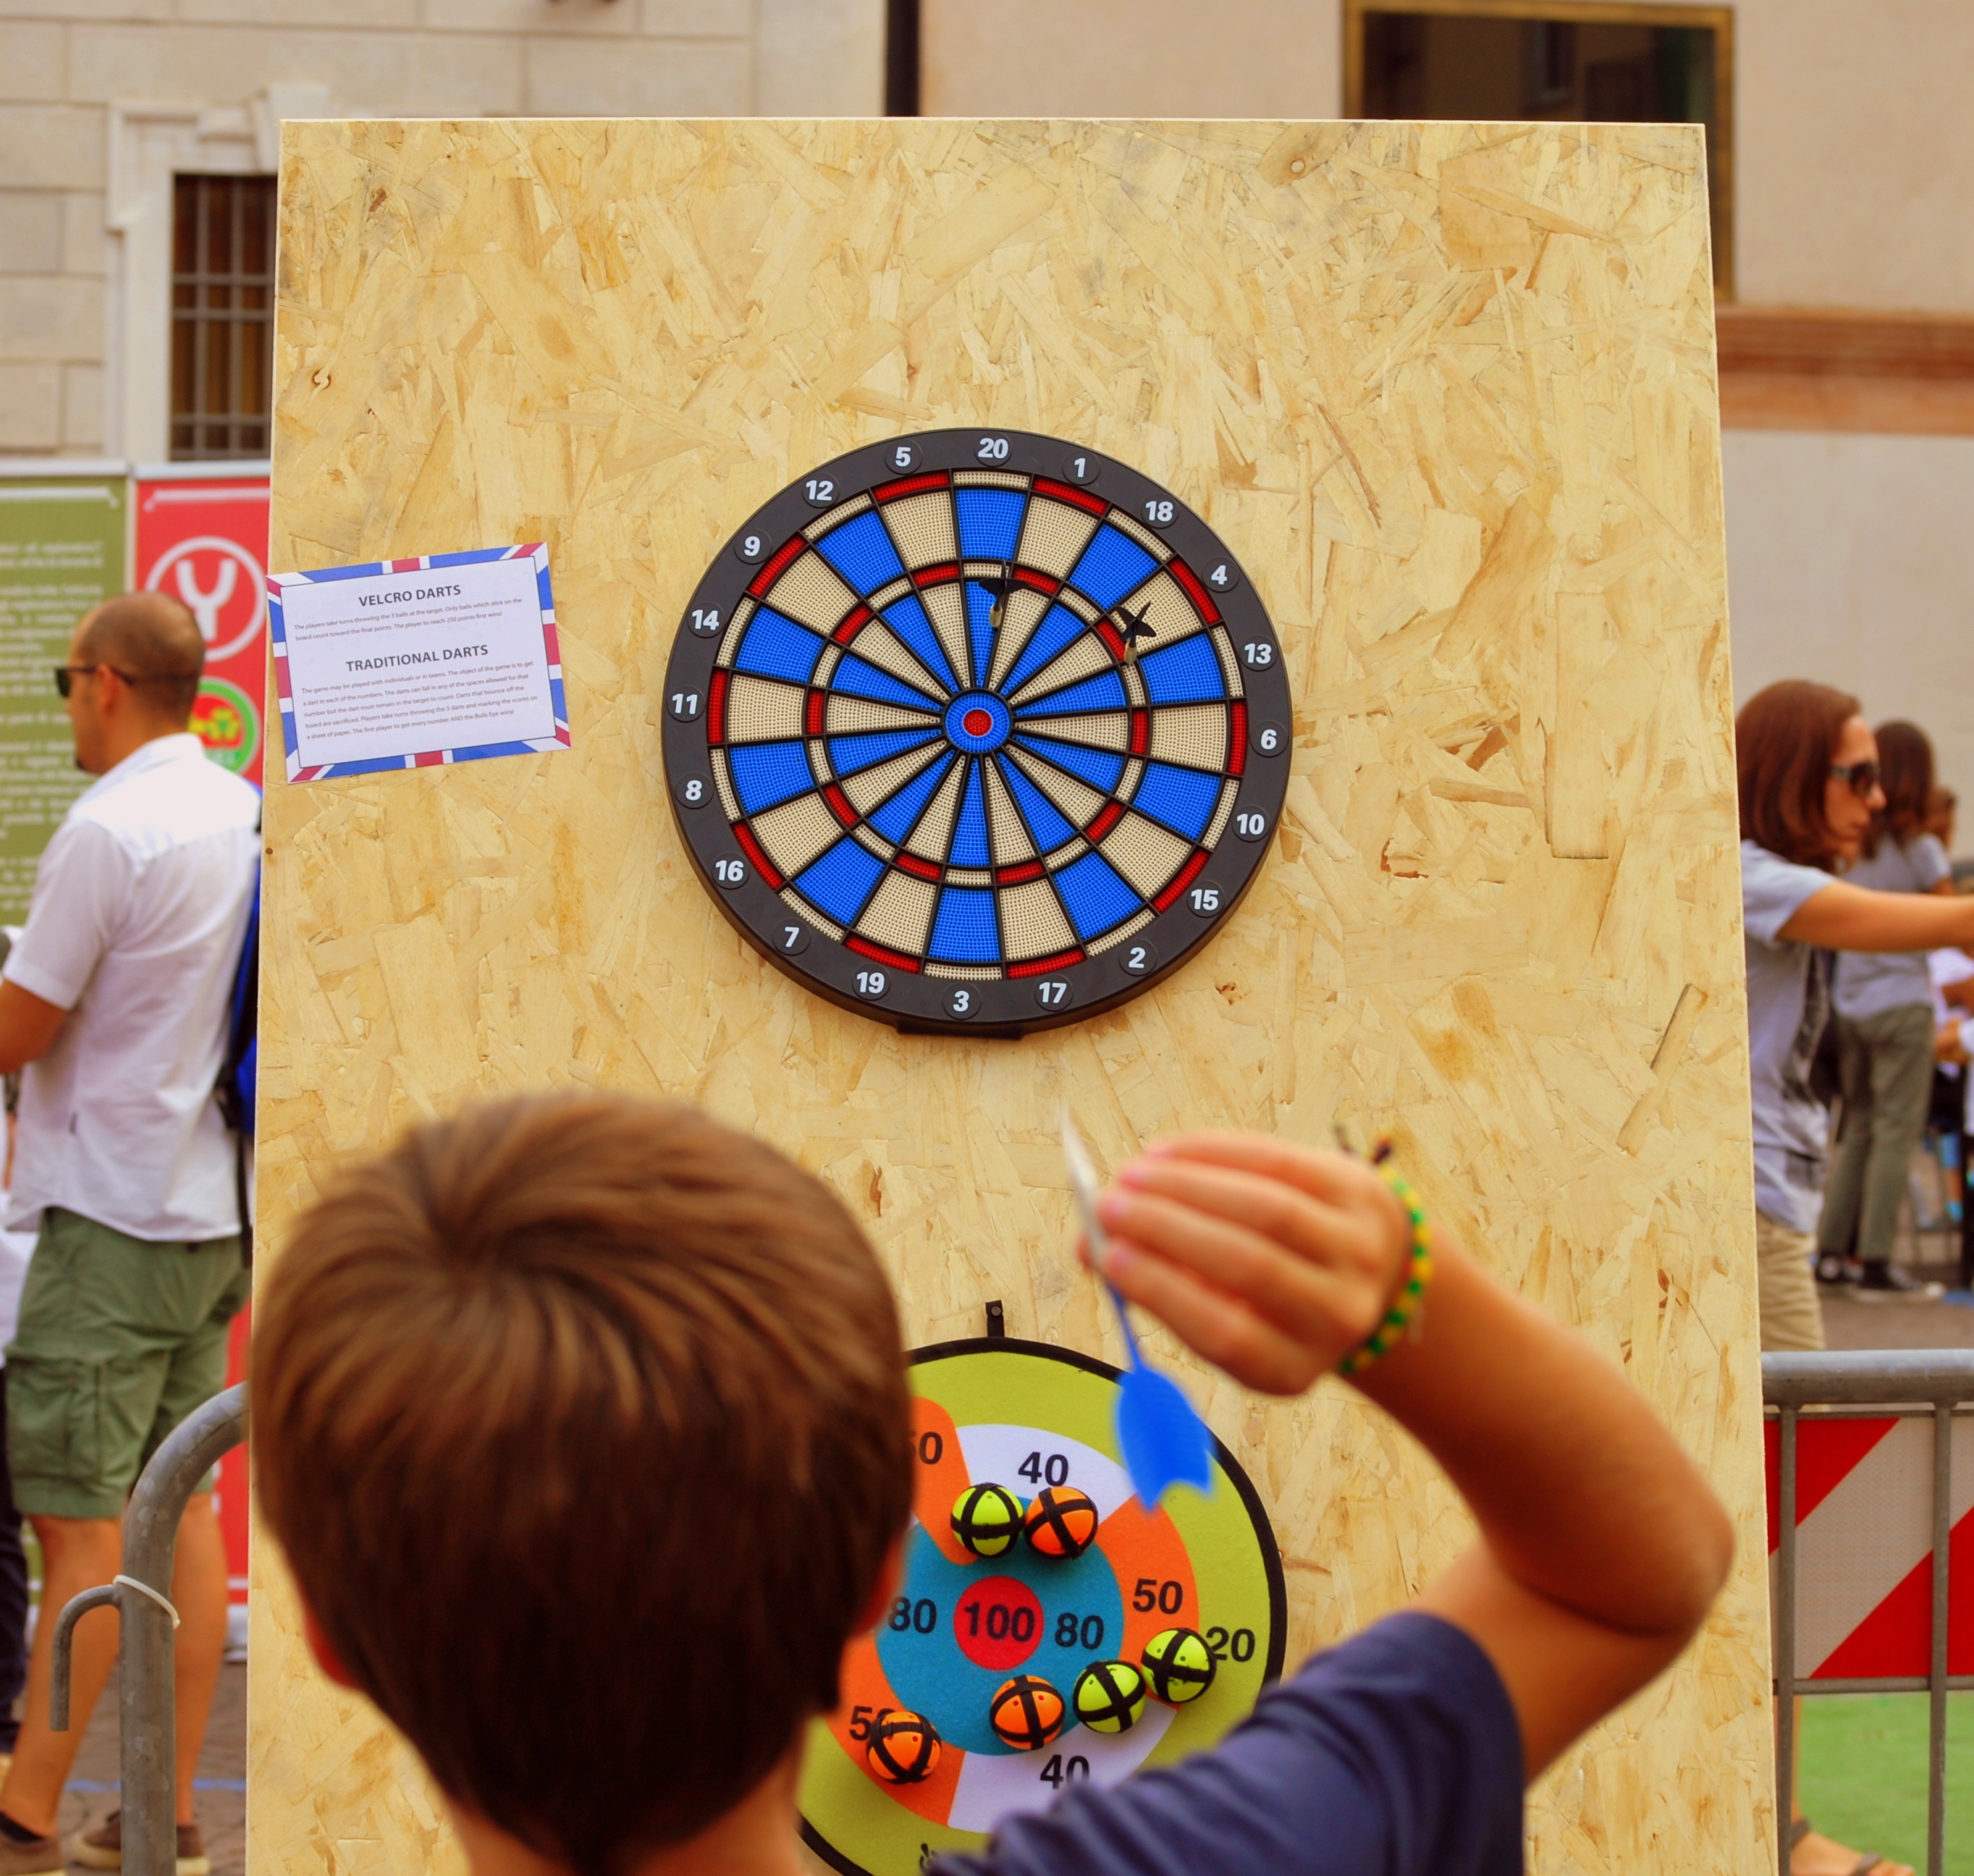
play, recreation, child, italy, art, sports, verona, games, target, darts, tocat, indoor games and sports